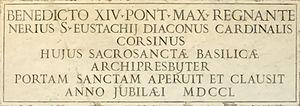
Incription commémorant l'ouverture et la fermeture de la Porte sainte par le pape Benoît XIV pour le Jubilé de 1750. Cloître de la basilique Saint-Jean-de-Latran (Rome).